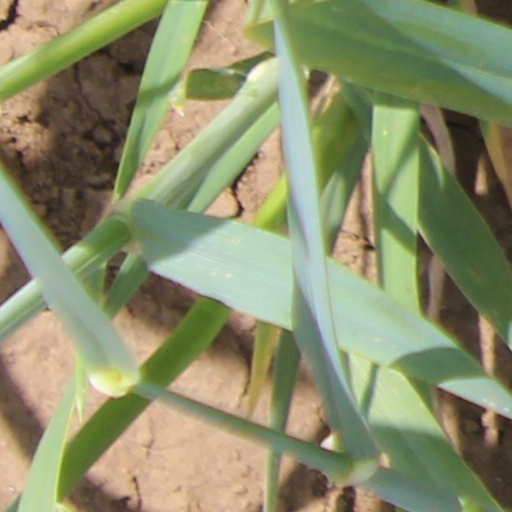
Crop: wheat